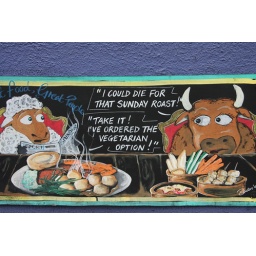
joke on the pub wall in portobello road